Moenomycin family antibiotics

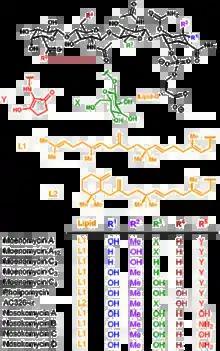
Structures of notable members of the moenomycin family of antibiotics

It is the combination of different isoprenoid chains and variously substituted tetrasaccharides that give rise to the diversity of the moenomycin family.